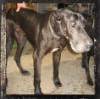
Label: dog